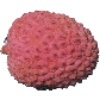
Label: Lychee 1